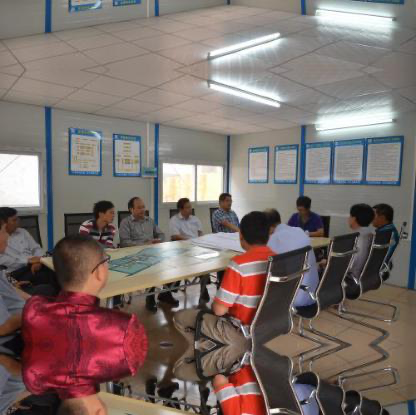
Objects in the image:
label: head
label: head
label: head
label: head
label: head
label: head
label: head
label: head
label: head
label: head
label: head
label: head
label: head